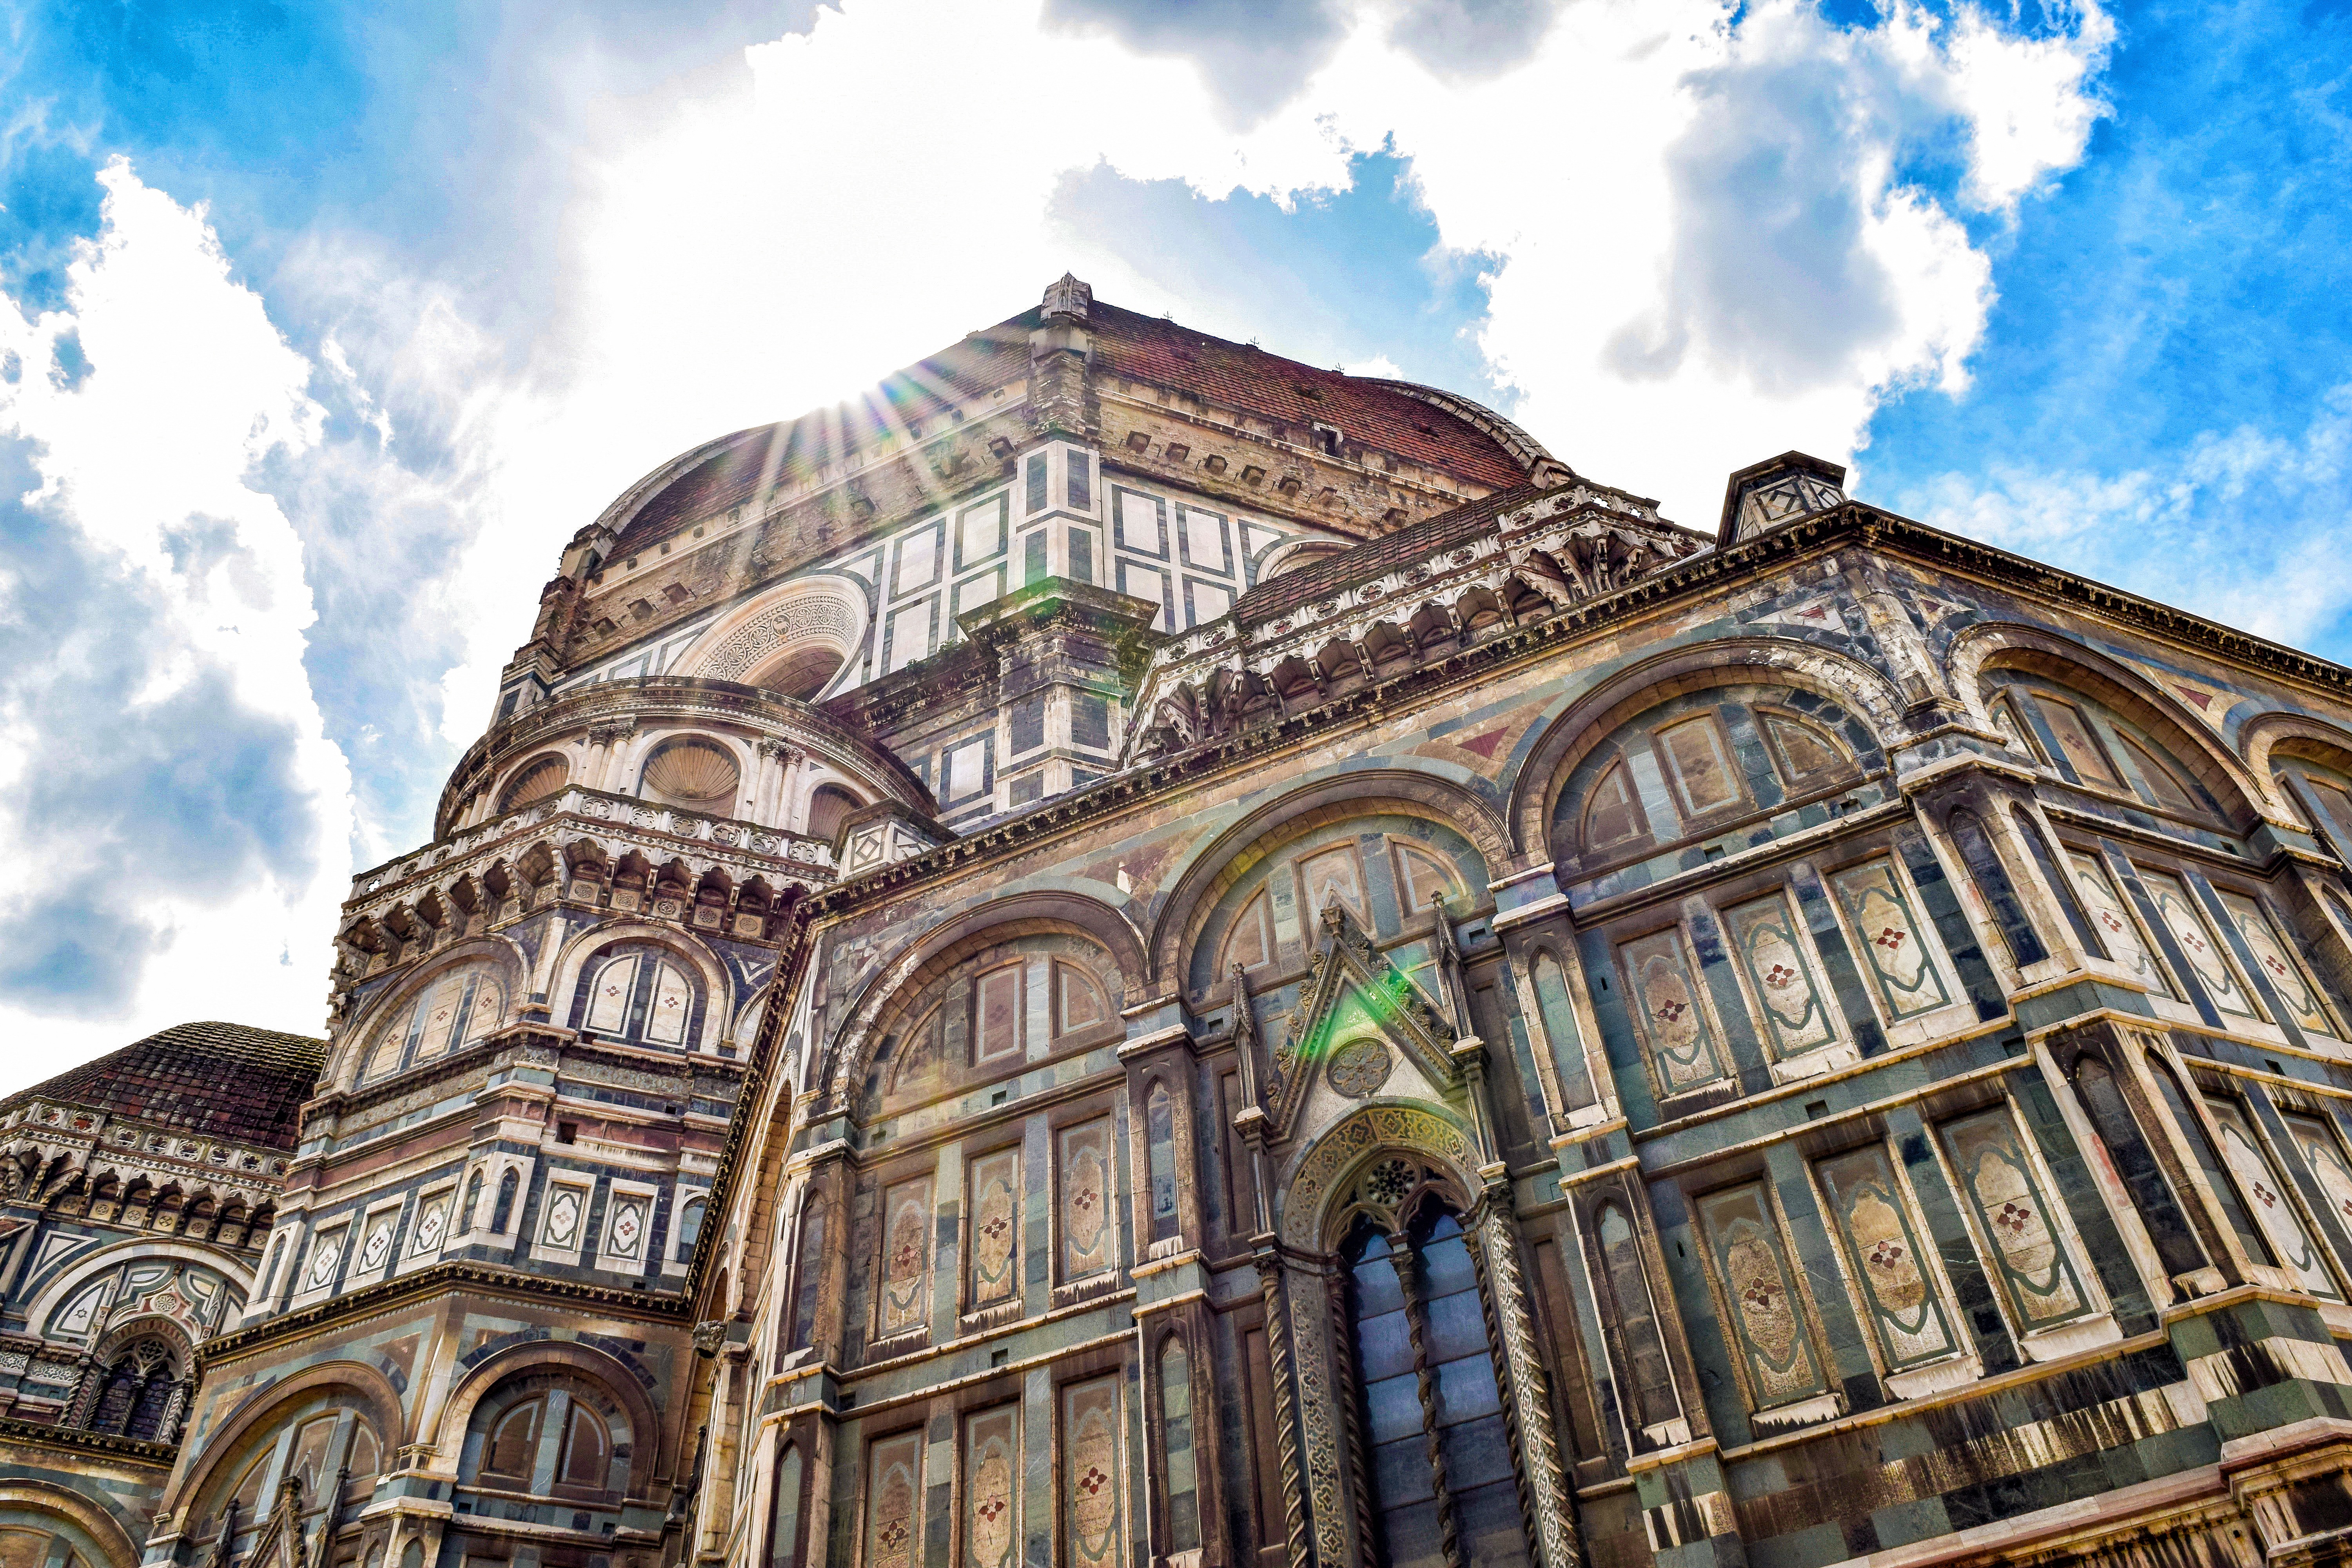
architecture, building, cityscape, landmark, facade, church, cathedral, place of worship, synagogue, basilica, dome, byzantine architecture